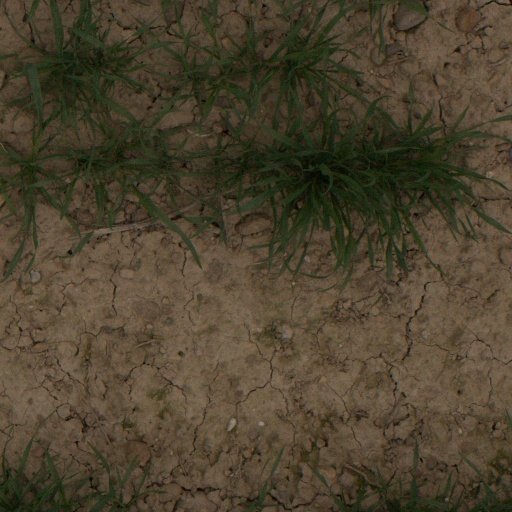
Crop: wheat